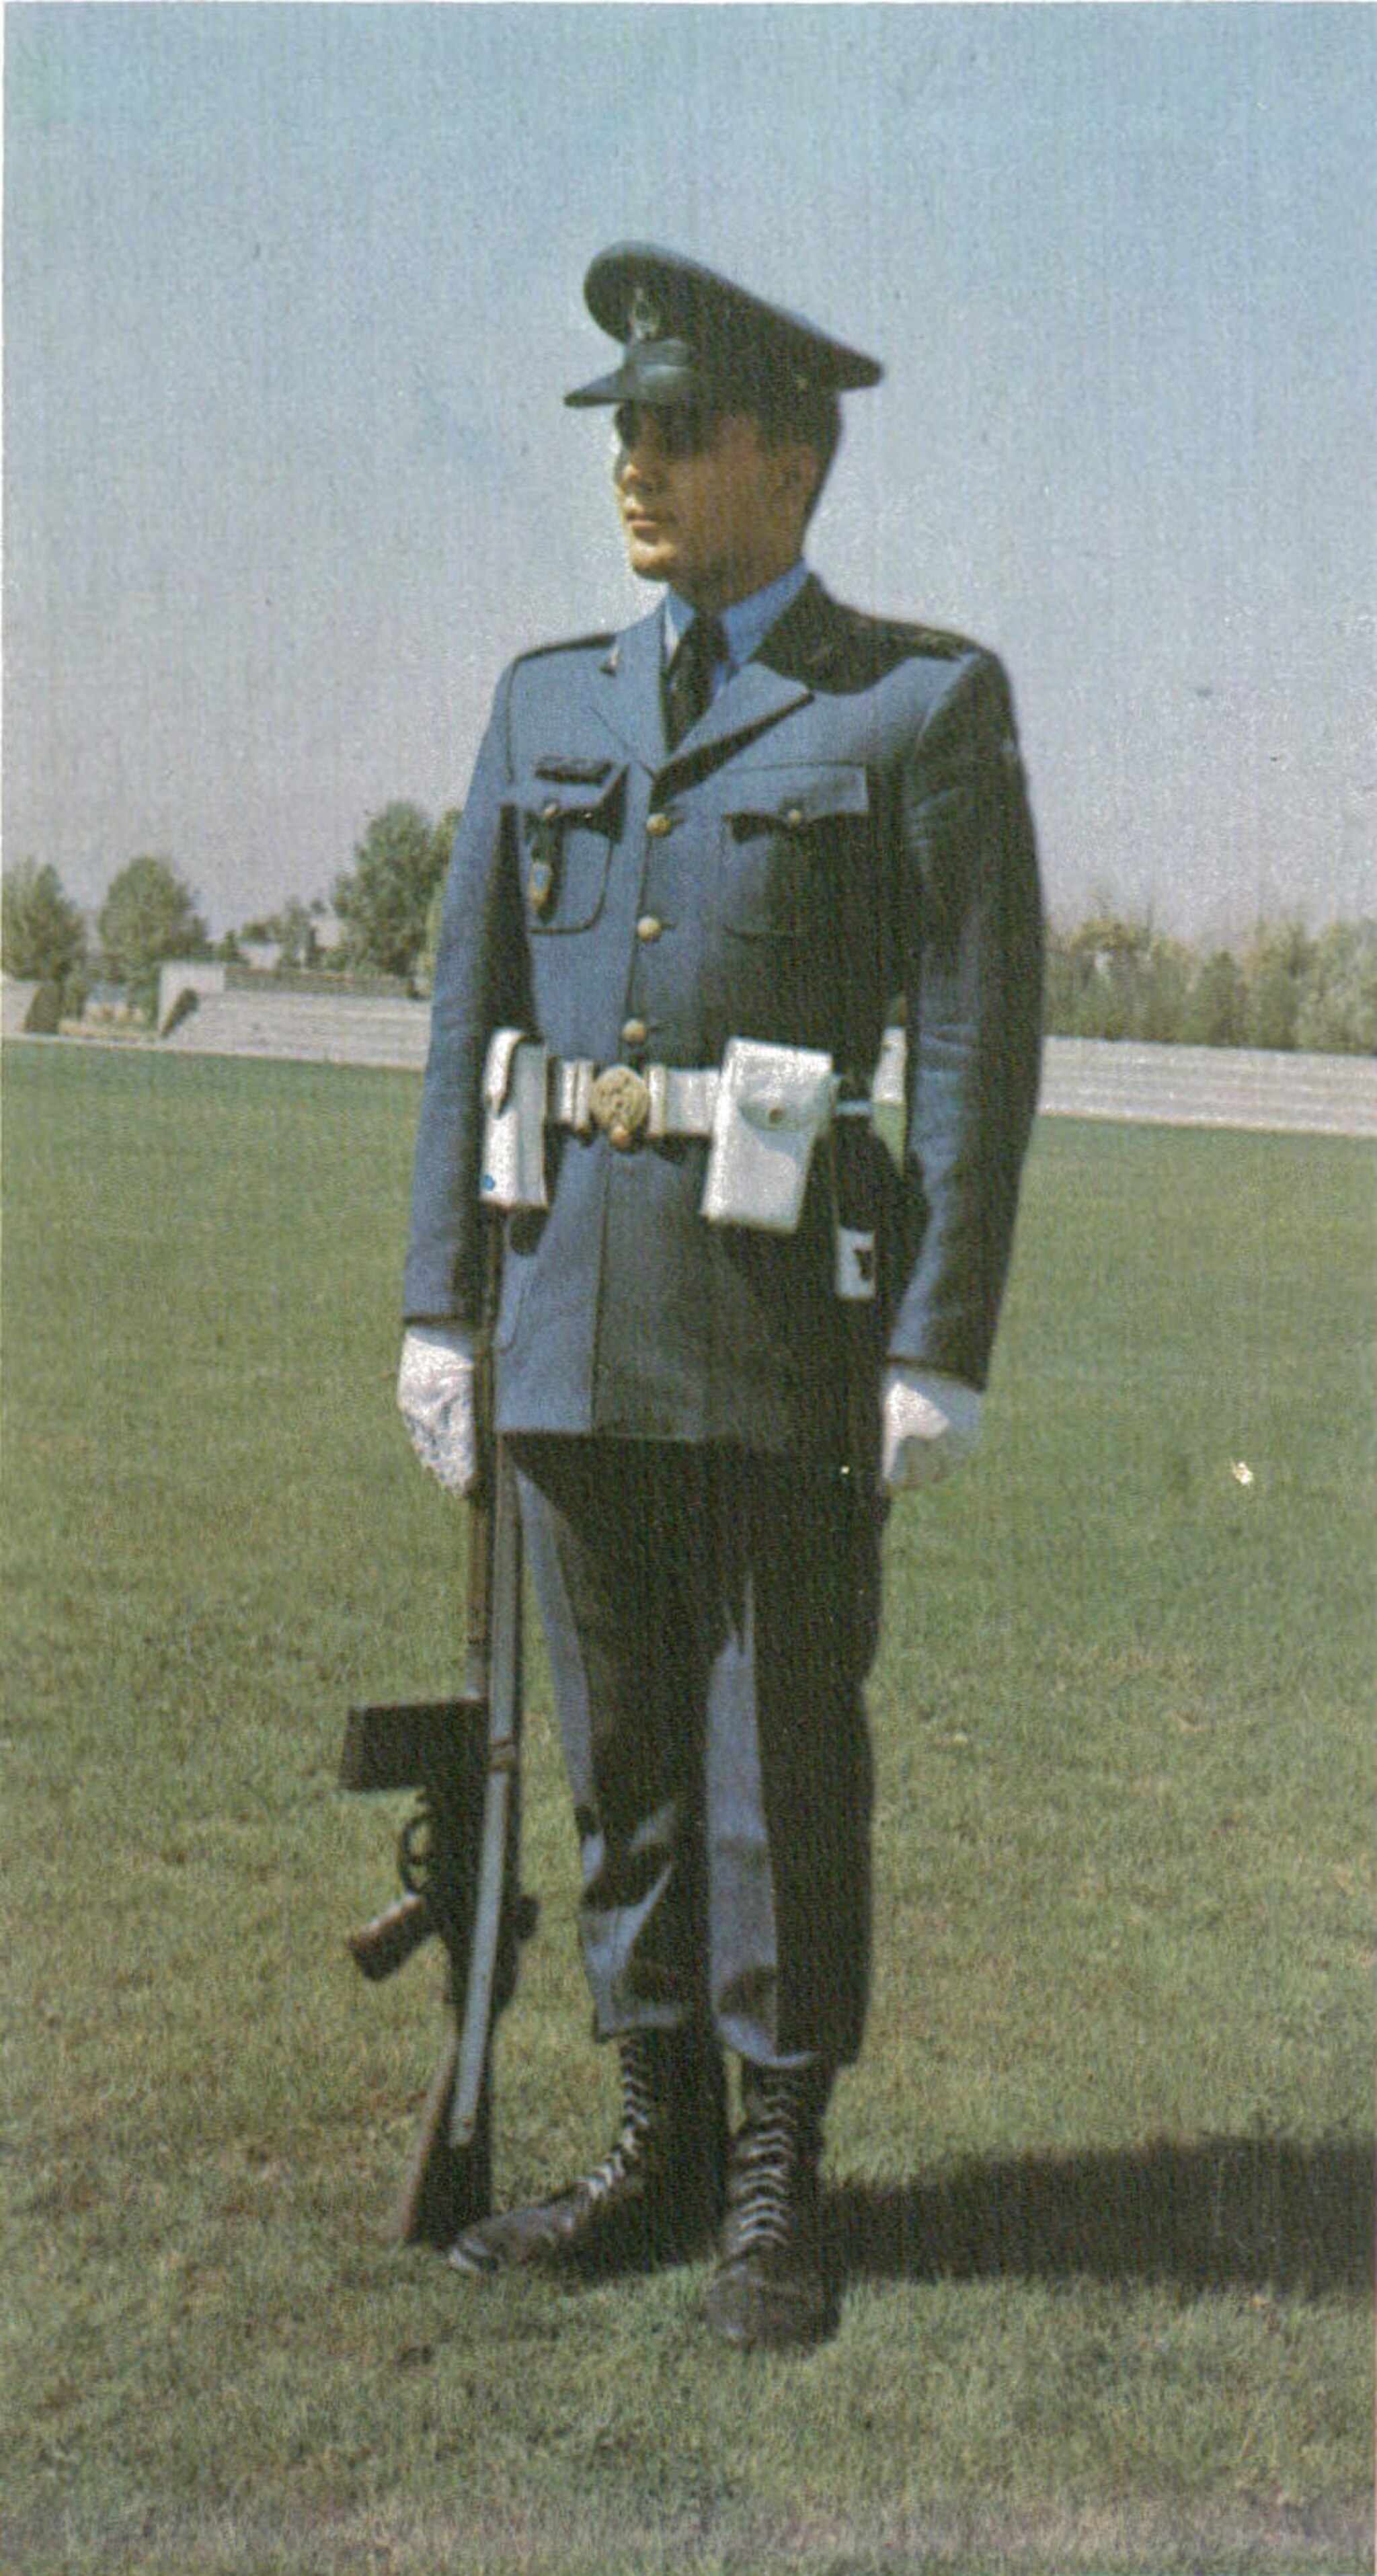
Title: تصویر منتشرشده در کتاب راهنمای رژه (05)
Description: تصویر منتشرشده در کتاب راهنمای رژه نیروی هوائی (مرد) Personnel de L'Armée de l'Air Impériale. Imperial Air Force (Men's Contingent)
Date: 1350
Categories: PD Iran, Imperial Iranian Air Force, PD-scan (PD-Iran), Extracted images, Template Unknown (author), Files from the Central Library and Documentation Center of the University of Tehran, Publications of the 2500 year celebration of the Persian Empire